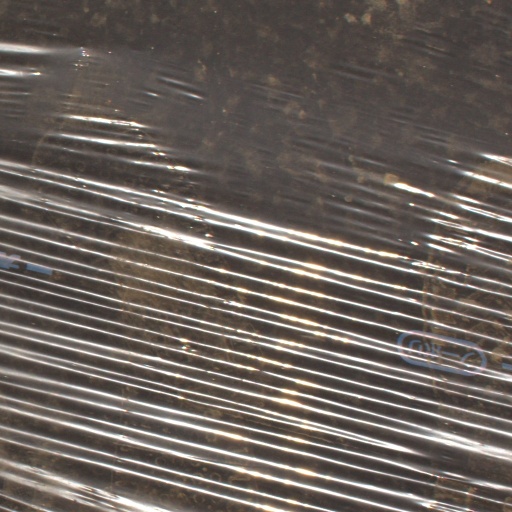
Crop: Jerusalem artichoke